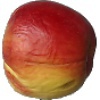
Label: Apple Red Yellow 1